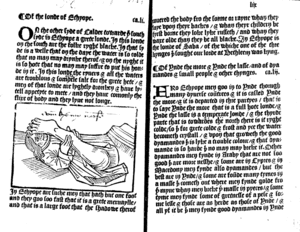
Le Livre des merveilles du monde est un ouvrage rédigé par Jean de Mandeville, chevalier anglais, à Liège entre 1355 et 1357, à partir d’un prétendu voyage en Égypte, Inde, Asie centrale, Chine, qui dura 34 ans, et de récits de missionnaires franciscains et dominicains. Le voyage de Mandeville est une mise en scène destinée à rendre son récit plus vivant. Il a certainement voyagé en Terre sainte, mais il est très peu probable que l’auteur ait atteint l’Asie centrale et encore moins l’Inde ou la Chine. Ce livre est plus connu sous le titre Voyages ou bien encore Une Geste ou aussi Un Roman sur les merveilles du monde.